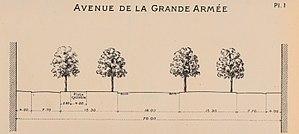
profil de l'avenue de la Grande Armee de1897 ~ 1937
L’avenue de la Grande-Armée est l'avenue qui sépare les 16ᵉ et 17ᵉ arrondissements de Paris et, partant de la place de l’Étoile, elle arrive à la porte Maillot à l'intersection de l’avenue de Malakoff, du boulevard Pereire et du boulevard Gouvion-Saint-Cyr.
Le vélo à Paris, quasiment disparu dans les années 1980, a depuis lors fortement réaugmenté, jusqu'à jouer désormais un rôle réel dans le système parisien des déplacements. Cette renaissance, corrélée à des politiques en faveur des cyclistes, est par ailleurs observée dans la plupart des grandes villes des pays développés.